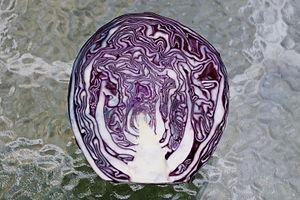
Coupe d'une tête de chou rouge.